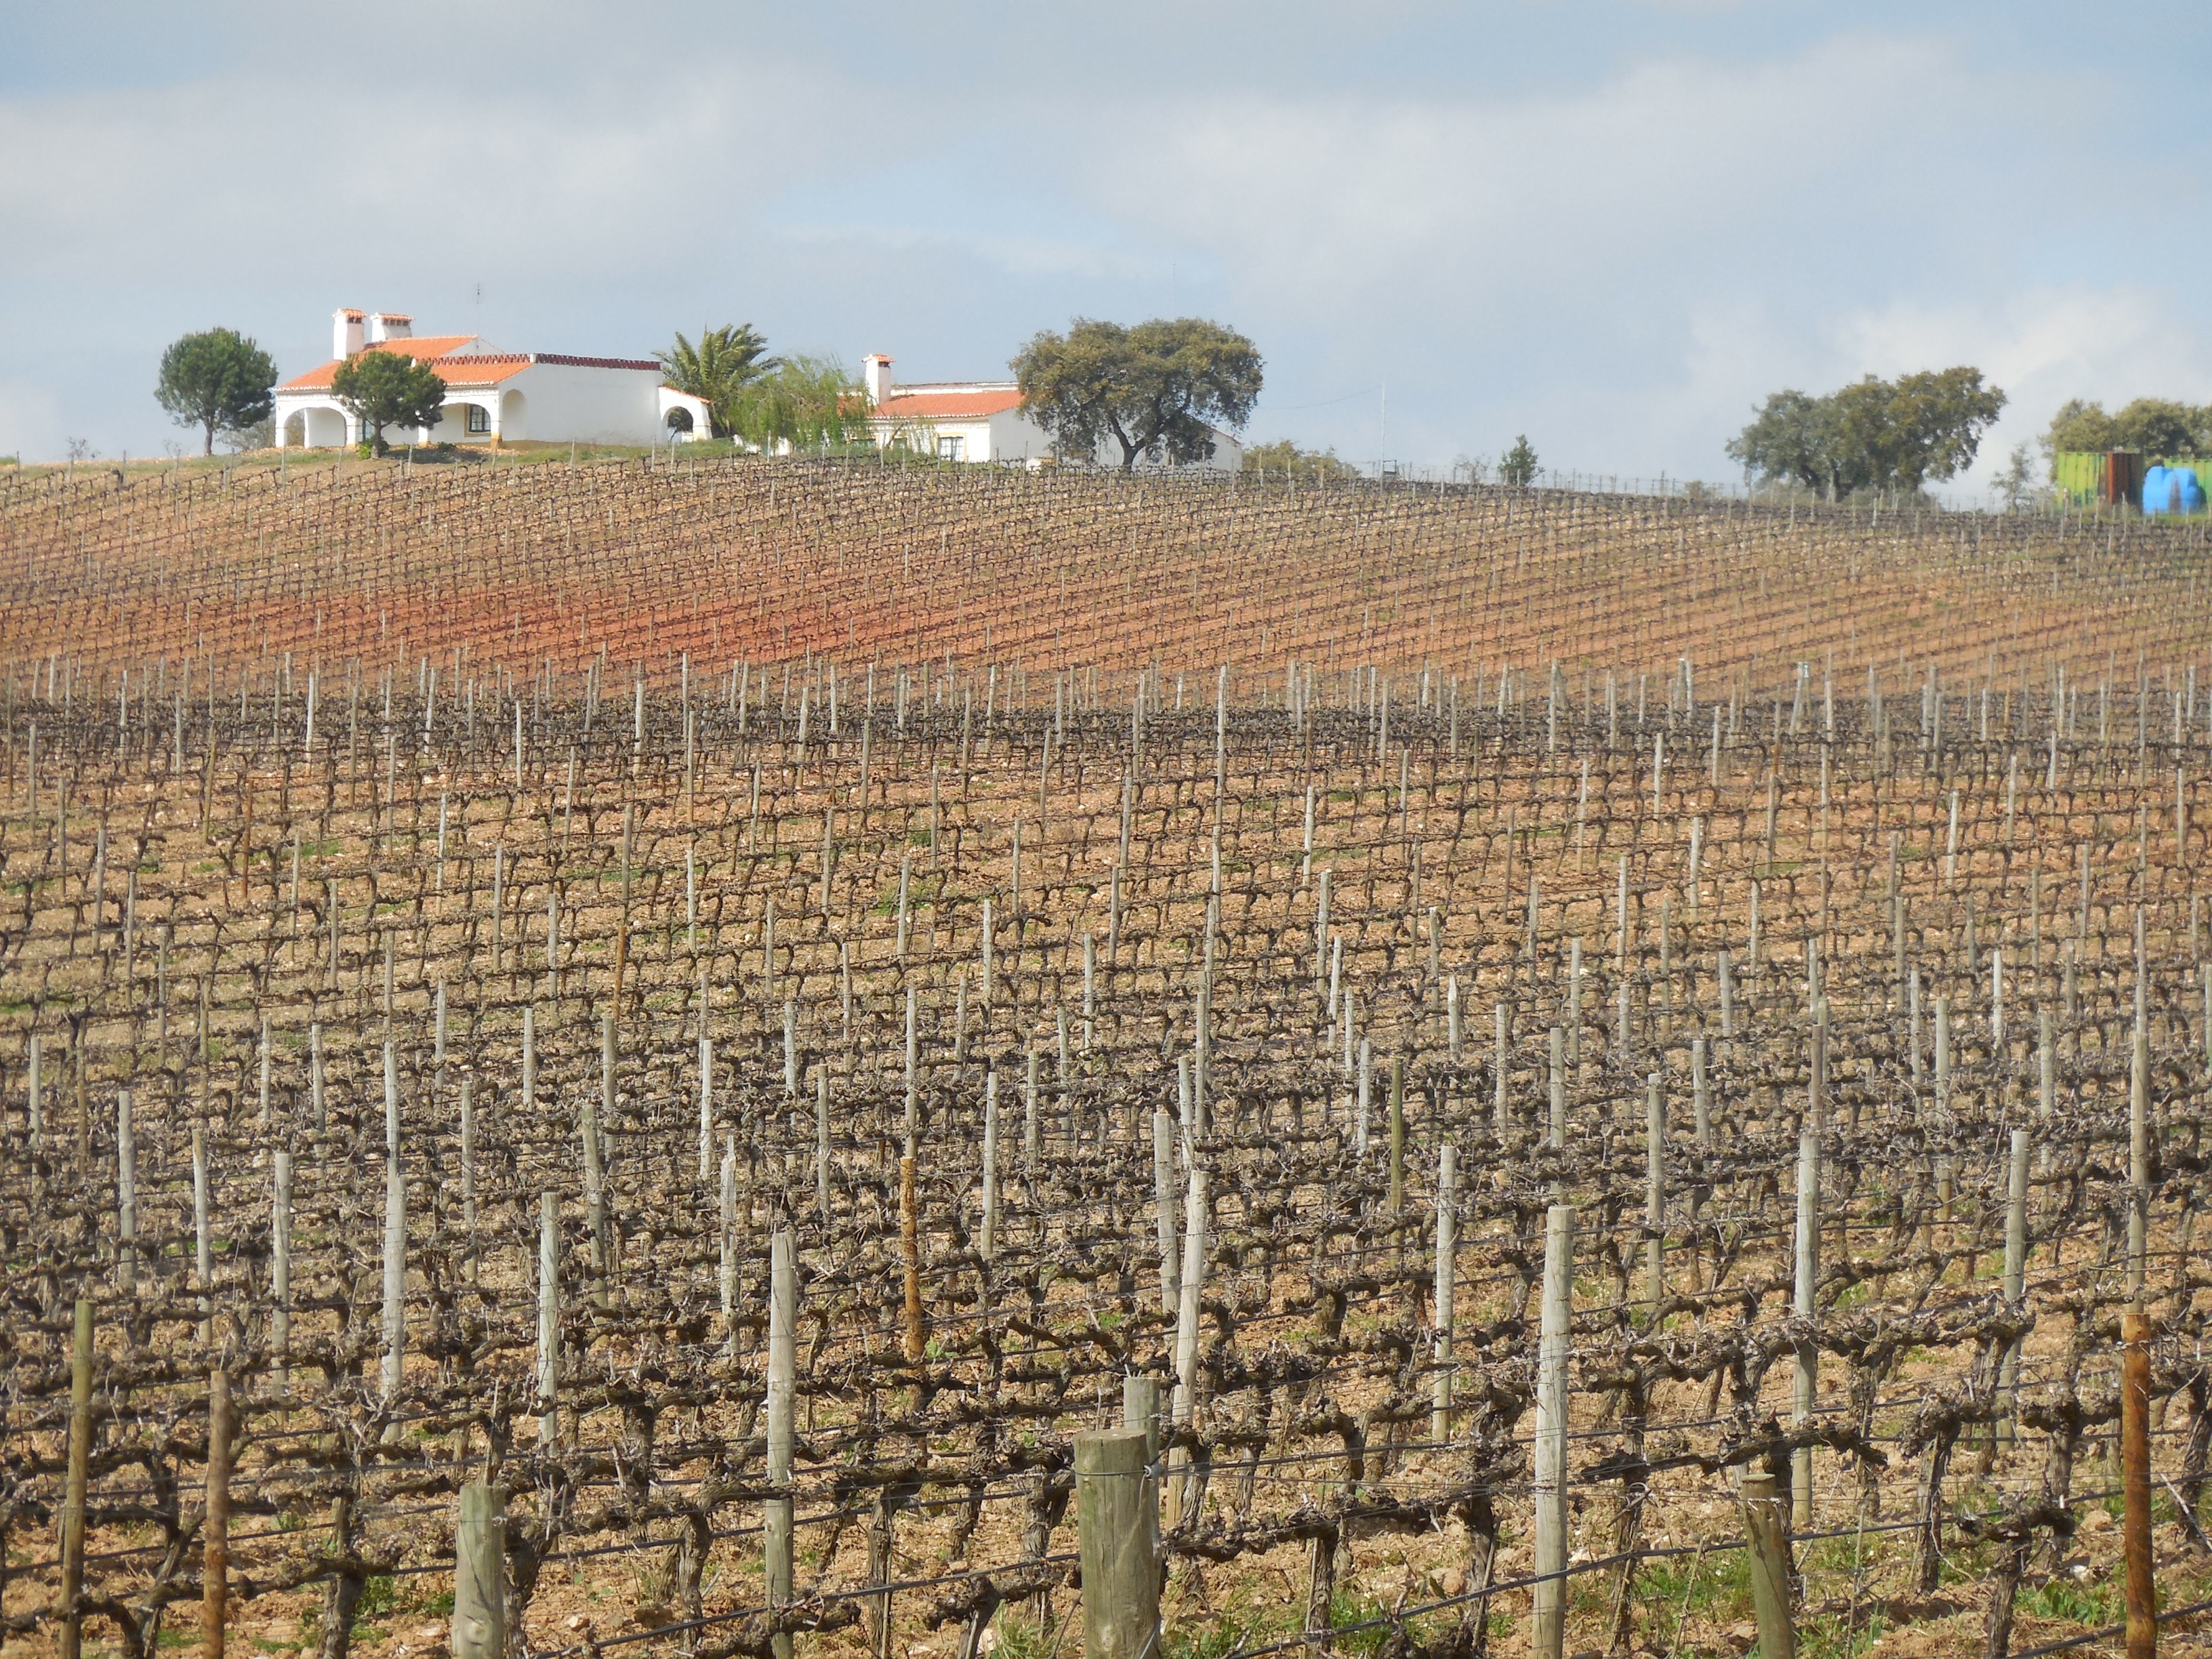
vineyard, field, farm, wall, soil, agriculture, plantation, rural area, outdoor structure